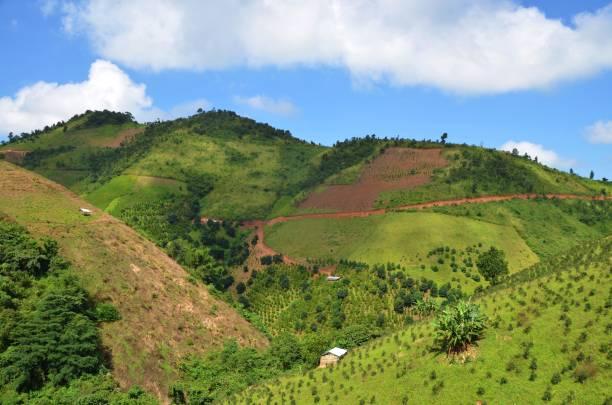
Eneo limejaa milima na imefunikwa na mimea yenye rangi ya kijani, pamoja na miti mirefu iliyosambaa sehemu nyingi.